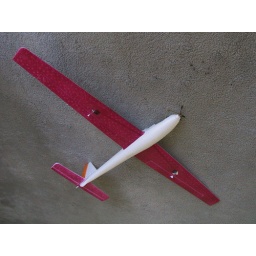
Dark red is the most visible against most sky conditions. (Better than black.)